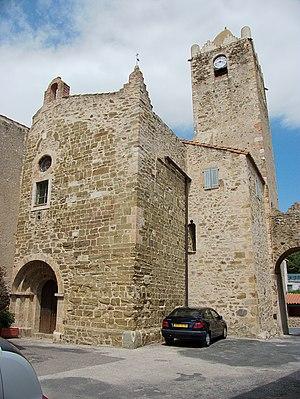
Église Saint-Jean, Oms (Pyrénées-Orientales, Languedoc-Roussillon, France) Català: Església Sant Joan, Oms (Pirineus Orientals, Llenguadoc-Rosselló, França) Español: Iglesia San Juan, Oms (Pirineos Orientales, Languedoc-Rosellón, Francia) This building is inscrit au titre des Monuments Historiques. It is indexed in the Base Mérimée, a database of architectural heritage maintained by the French Ministry of Culture,
L'église Saint-Jean est une église de style roman située à Oms, dans le département français des Pyrénées-Orientales.
Oms est une commune française située dans le département des Pyrénées-Orientales, en région Occitanie. Ses habitants sont appelés les Ulmiens. Le nom de la commune est un mot catalan signifiant les ormes, lesquels ornent son blason. L'artère principale de la commune s'appelle fort précisément la rue de l'Orme.